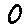
Label: 0